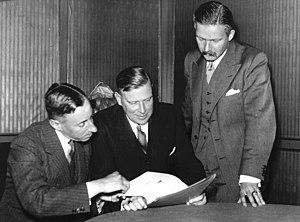
Jan Eduard de Quay, né le 26 août 1901 à Bois-le-Duc et mort le 4 juillet 1985 à Beers, est un homme d'État néerlandais. Membre du Parti populaire catholique, il est Premier ministre des Pays-Bas du 19 mai 1959 au 24 juillet 1963. Personnalité controversée en raison de ses activités pendant la Seconde Guerre mondiale, De Quay est commissaire de la Reine au Brabant-Septentrional de 1946 à 1959, ainsi que vice-Premier ministre et ministre des Transports, des Travaux publics et de la Gestion de l'eau sous Jelle Zijlstra de 1966 à 1967.